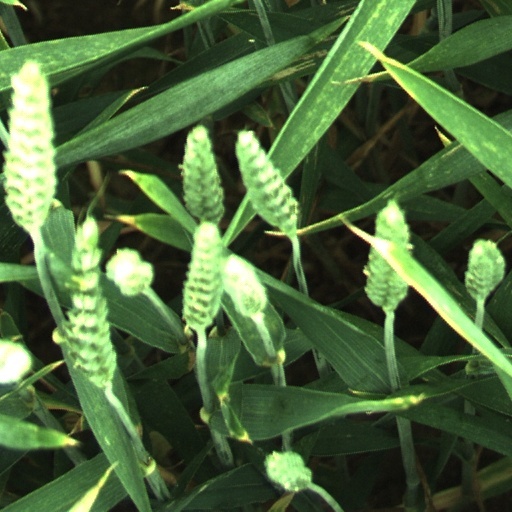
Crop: wheat